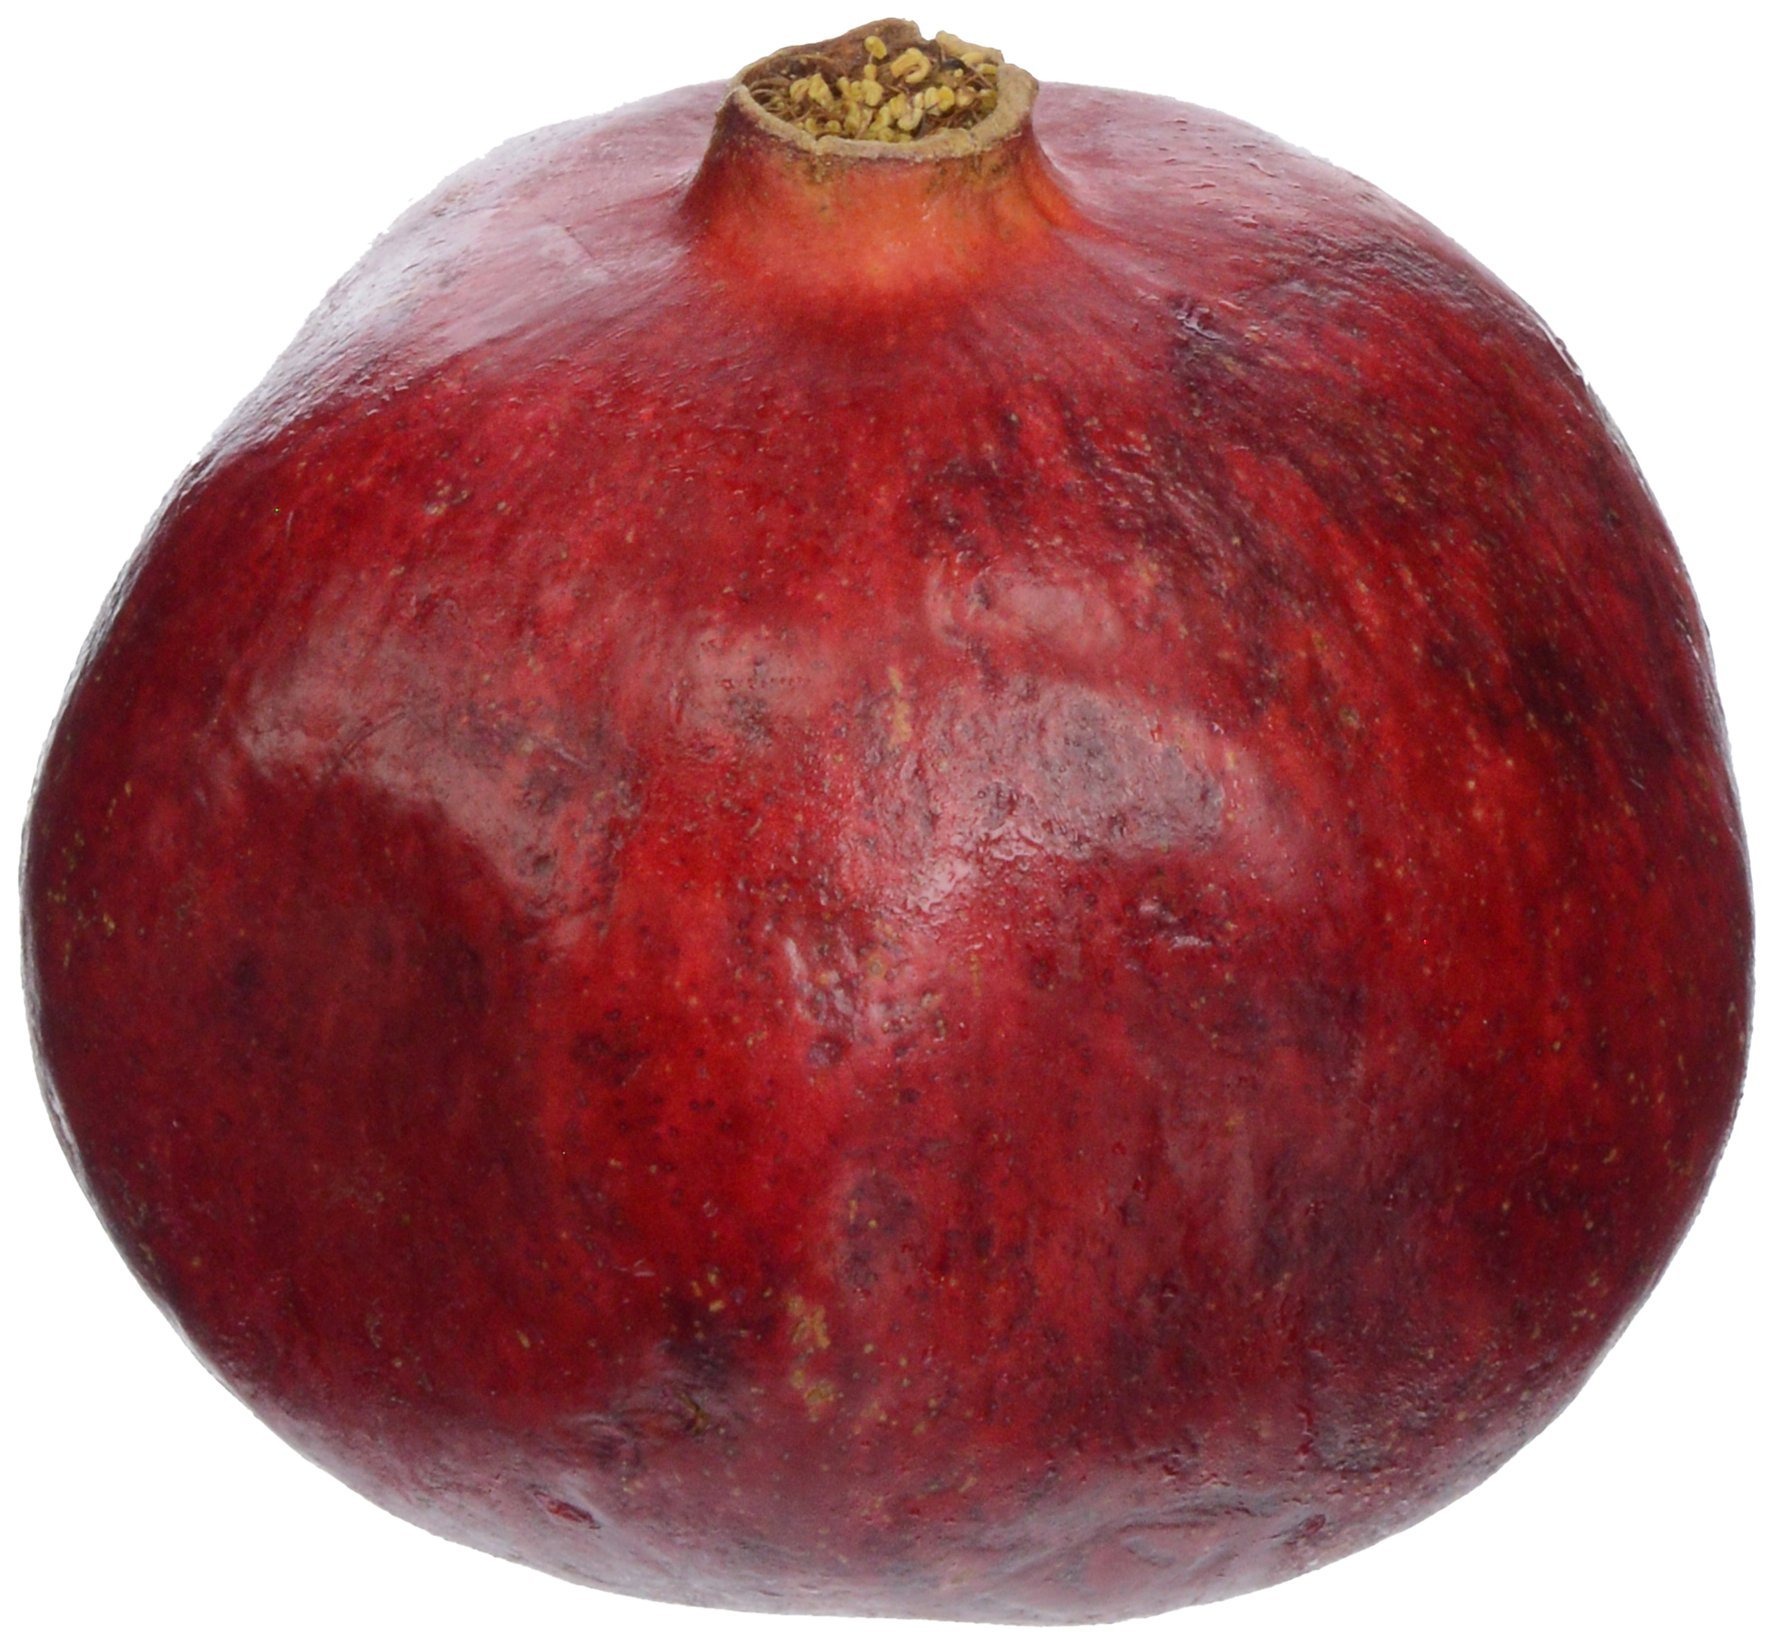
Item Name: POM Wonderful Juice, Pomegranate Cherry, 16 oz
Bullet Point: Both are ruby red and incredibly tempting.
Value: 16.0
Unit: Ounce

Price: 3.84